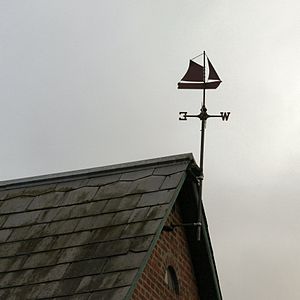
Vindfløj
Vindfløj som skib på Fanø
vindfløj som skib på Fanø
Vindfløj er en smedet plade af metal, eksempelvis jern, kobber eller messing, monteret på en drejelig stang, hvor ved den kan angive vindretningen. De er oftest anbragte på gavle eller spir. De er dekorativt udformet, eksempelvis som et flag, en hane, et menneske etc. Kan ligeledes være udført som med ejerinitialer, årstal etc.